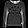
Label: Pullover